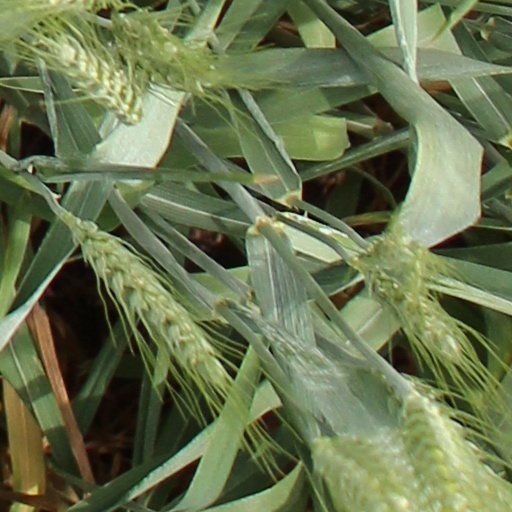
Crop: wheat